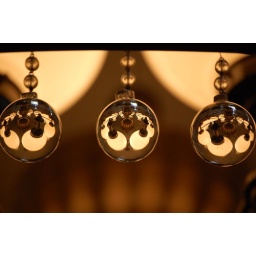
some crystal balls on a lamp inside a museum in Springfield, Illinois